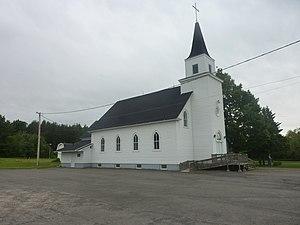
Église Catholique Our Lady of Mercy d'Aroostook au Nouveau-Brunswick
Aroostook est un village situé à l'ouest du Nouveau-Brunswick.